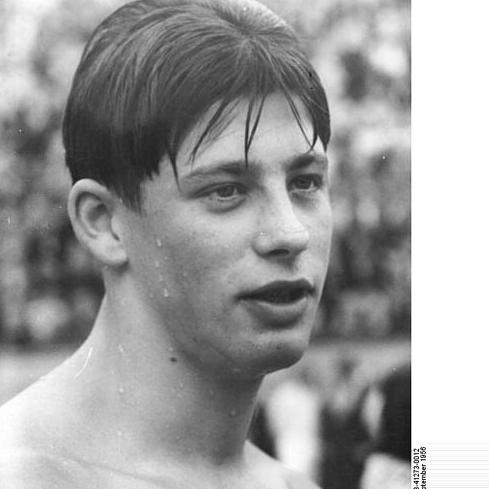
Age: 17